Emilio Burgwardt Hospital

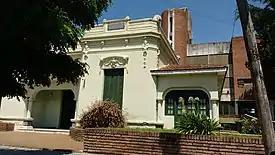
The hospital in 2016

In 2002, a 2-year-old boy named Fabricio Barrios died an hour after he was administered the MMR and Hepatitis B vaccines in the hospital. He couldn't be transferred to another hospital since there were no ambulances. His mother blamed the death on the Burgwardt Hospital, but according to the Buenos Aires Province Ministry of Health, the vaccines hadn't expired. That same day, other 25 children were vaccinated and had no issues. Then-Ministry of Health, Ginés González García, believed the death was caused by malpractice, arguing the boy had probably been injected with something other than the actual vaccine. Then-President of the Argentine Society of Pediatricians also didn't believe the vaccine could have caused the death.